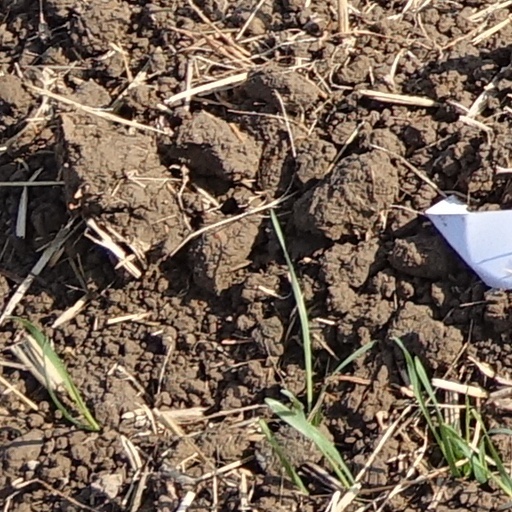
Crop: wheat